Sailendra Sircar Vidyalaya

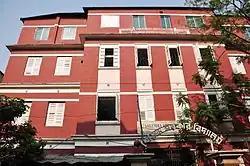
Main school building

Sailendra Sircar Vidyalaya is affiliated to the West Bengal Board of Secondary Education (WBBSE) and is one of the oldest Bengali medium schools in Kolkata, India. It is located at 62A, Shyampukur Street in north Kolkata. It is a government sponsored higher secondary School.